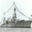
Label: ship